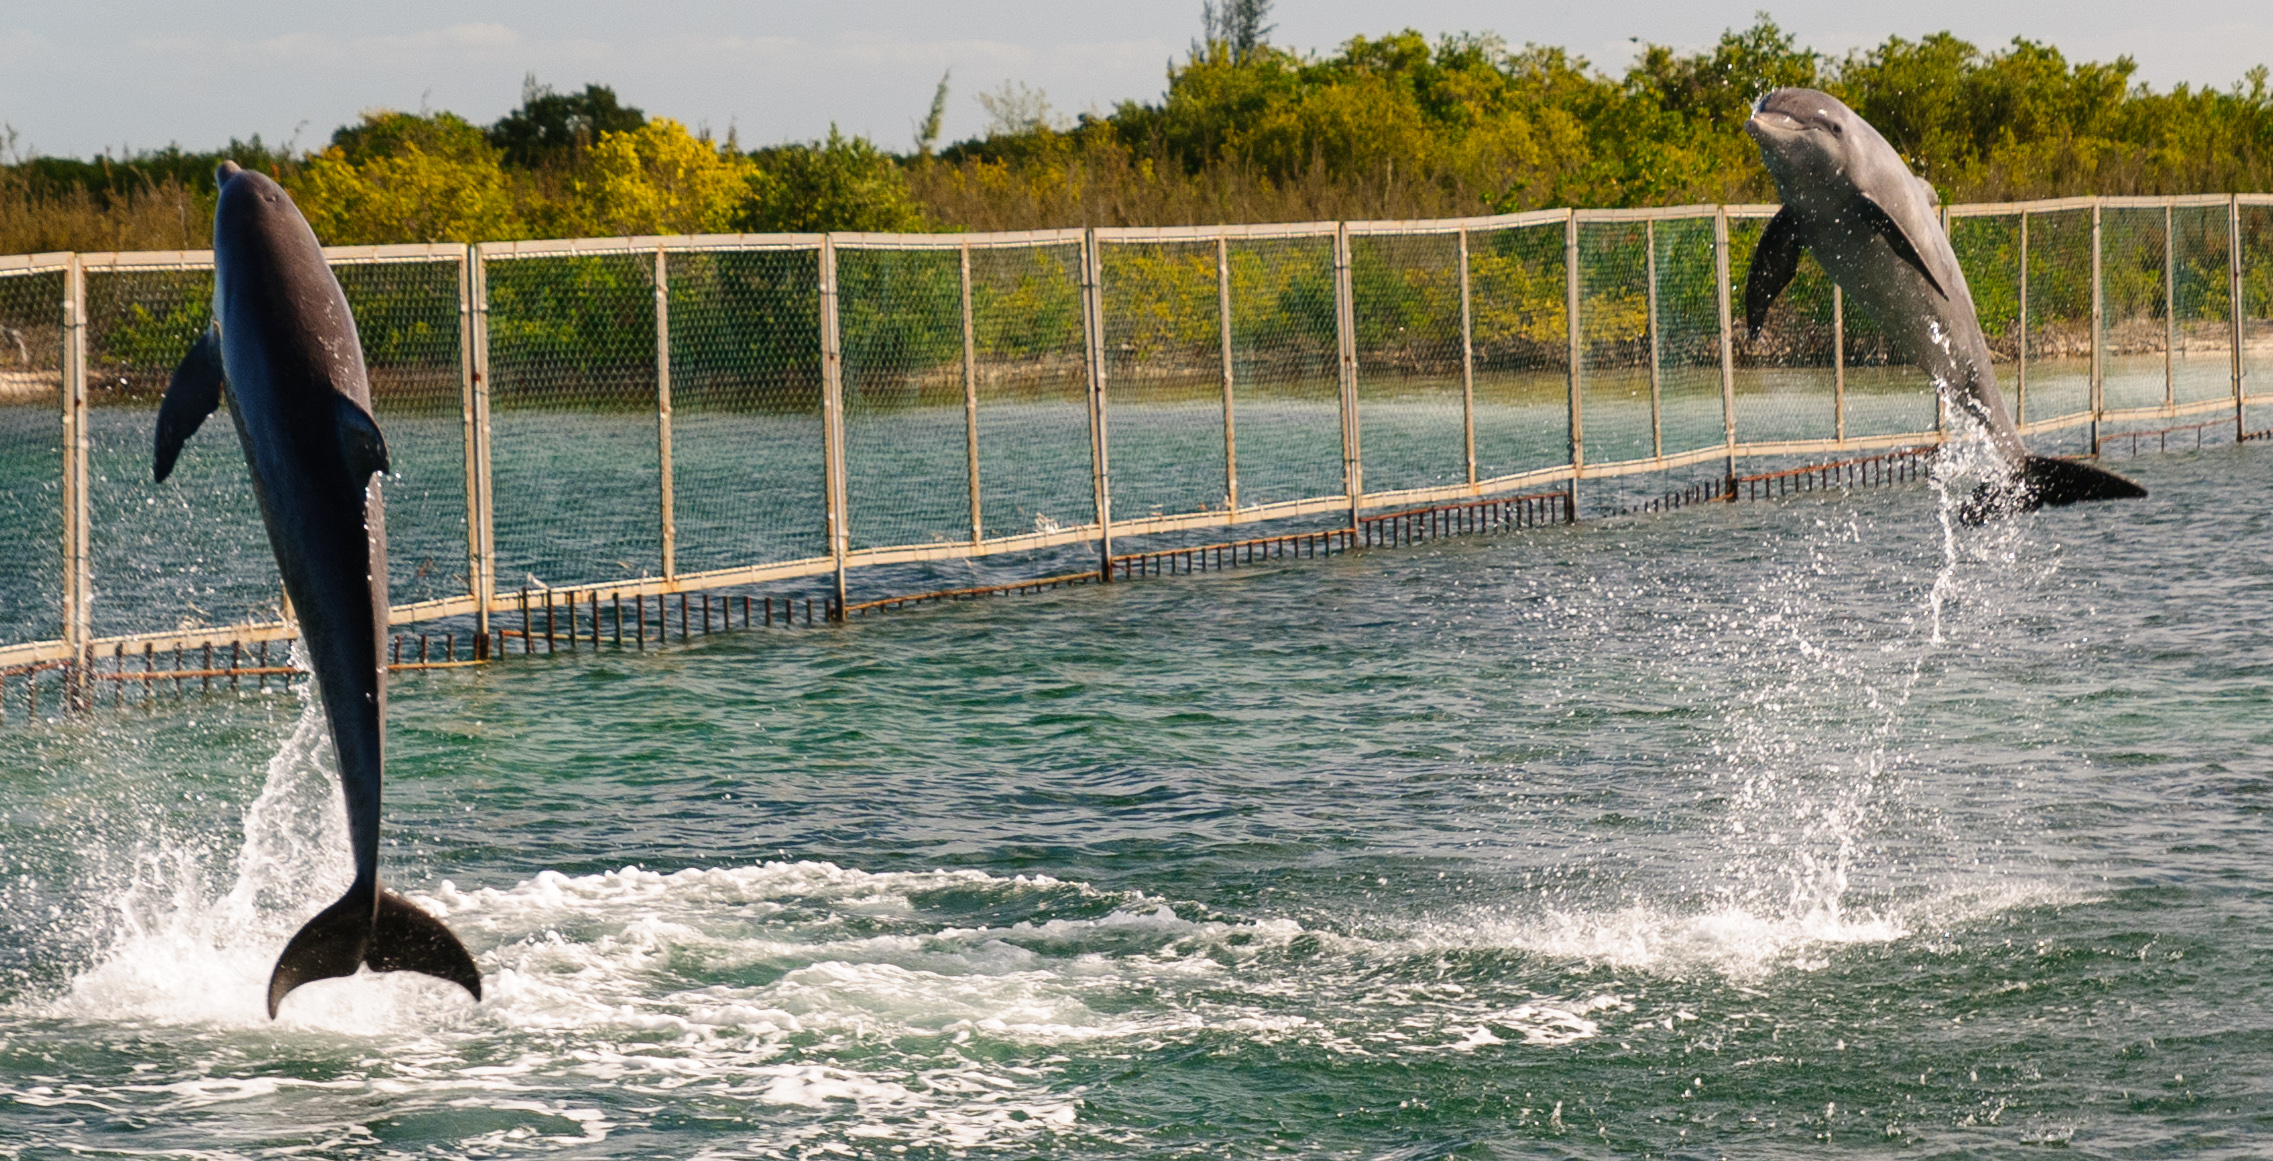
mammal, cuba, cayolargo, d300, marine mammal, killer whale, whales dolphins and porpoises